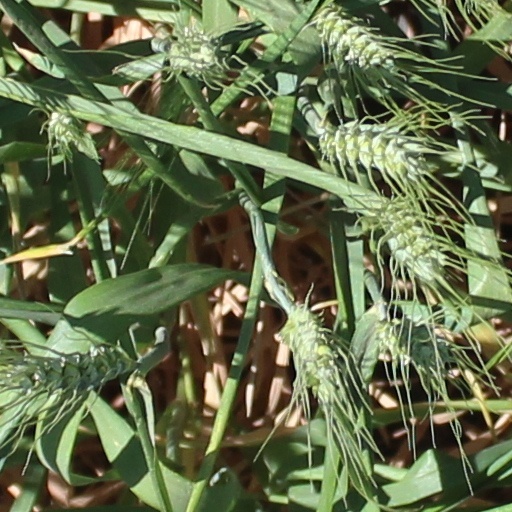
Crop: wheat